I Corps (United States)

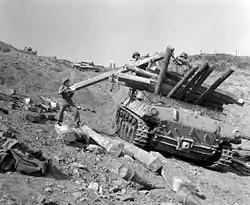
A group of Korean soldiers building fortifications out of wood

Advance elements of the headquarters took their place in the Pusan perimeter on 27 August. The headquarters, designated "Task Force Jackson", assumed control of the Republic of Korea Army (ROK) I Corps, the 21st Regimental Combat Team and the 3rd Battalion Combat Team of the 9th Infantry Regiment. On 12 September, under command of Lieutenant General Frank W. Milburn, the corps became operational. It took command of the 1st Cavalry Division, 24th Infantry Division and the ROK 1st Infantry Division, along with the 27th British Commonwealth Brigade, defending the Naktong River area against attacking North Korean units.